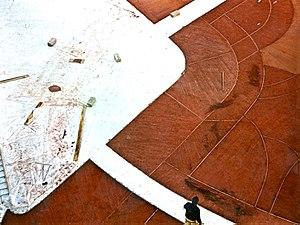
Cour de l'école centrale à Chatenay Malabry
Joséphine Chevry, dite Joséphine ou José, est une sculptrice française.